Tony Lazzeri

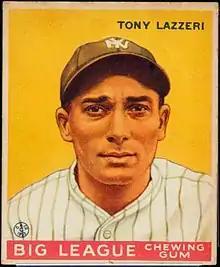
1933 baseball card

Lazzeri debuted in the major leagues in 1926 as a member of the Yankees. Manager Miller Huggins moved Lazzeri from shortstop to second base. Huggins paired Lazzeri with Mark Koenig, also a rookie, as his double play combination. In his rookie season, playing all 155 games, Lazzeri hit 18 home runs and had 114 RBIs. He finished third in the American League (AL) in home runs behind Babe Ruth and Al Simmons, and tied for third in RBIs with George Burns, trailing only Ruth. The Yankees reached the 1926 World Series, losing to the St. Louis Cardinals. In a bases loaded situation in the seventh inning of the deciding game, Grover Cleveland Alexander struck out Lazzeri to save the series for the Cardinals.